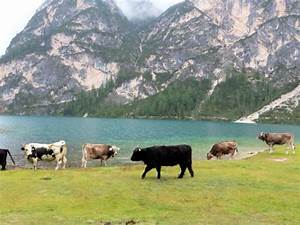
Label: mucca